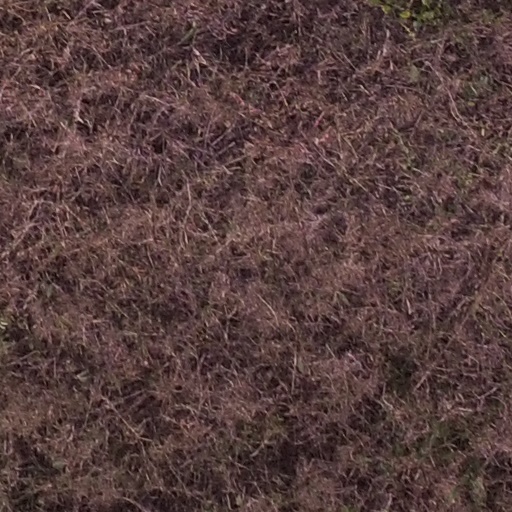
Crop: maize; corn